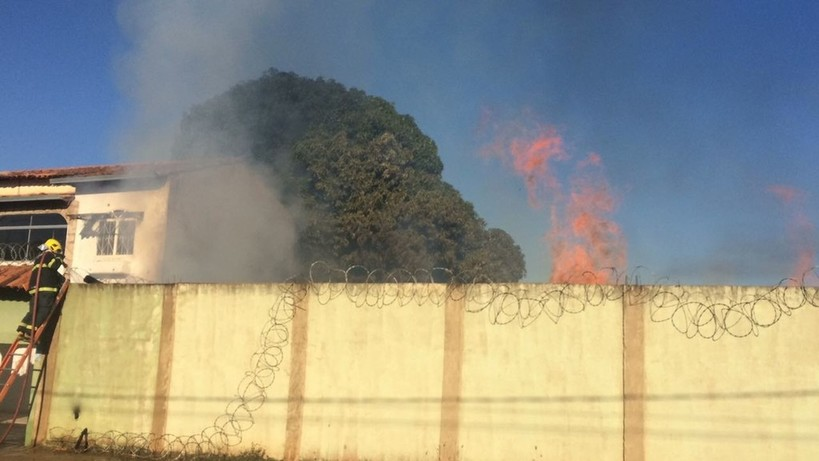
Fire: yes
Smoke: yes